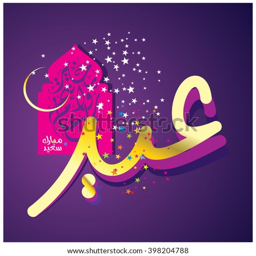
illustration of person with calligraphy for the celebration of community festival .